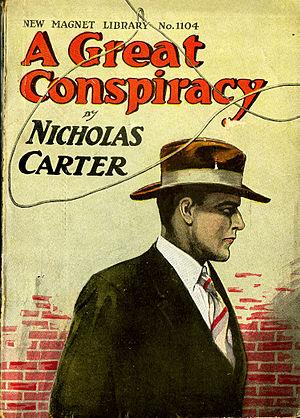
Nick Carter est un détective privé de fiction qui est apparu pour la première fois dans des dime novels à la fin du XIXᵉ siècle.